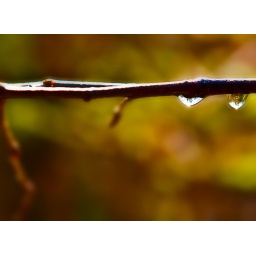
From a walking in the forest in gothenburg. I saw the tree branch from my path in the forest. I saw the sunlight in the drops. I saw a beautiful day.